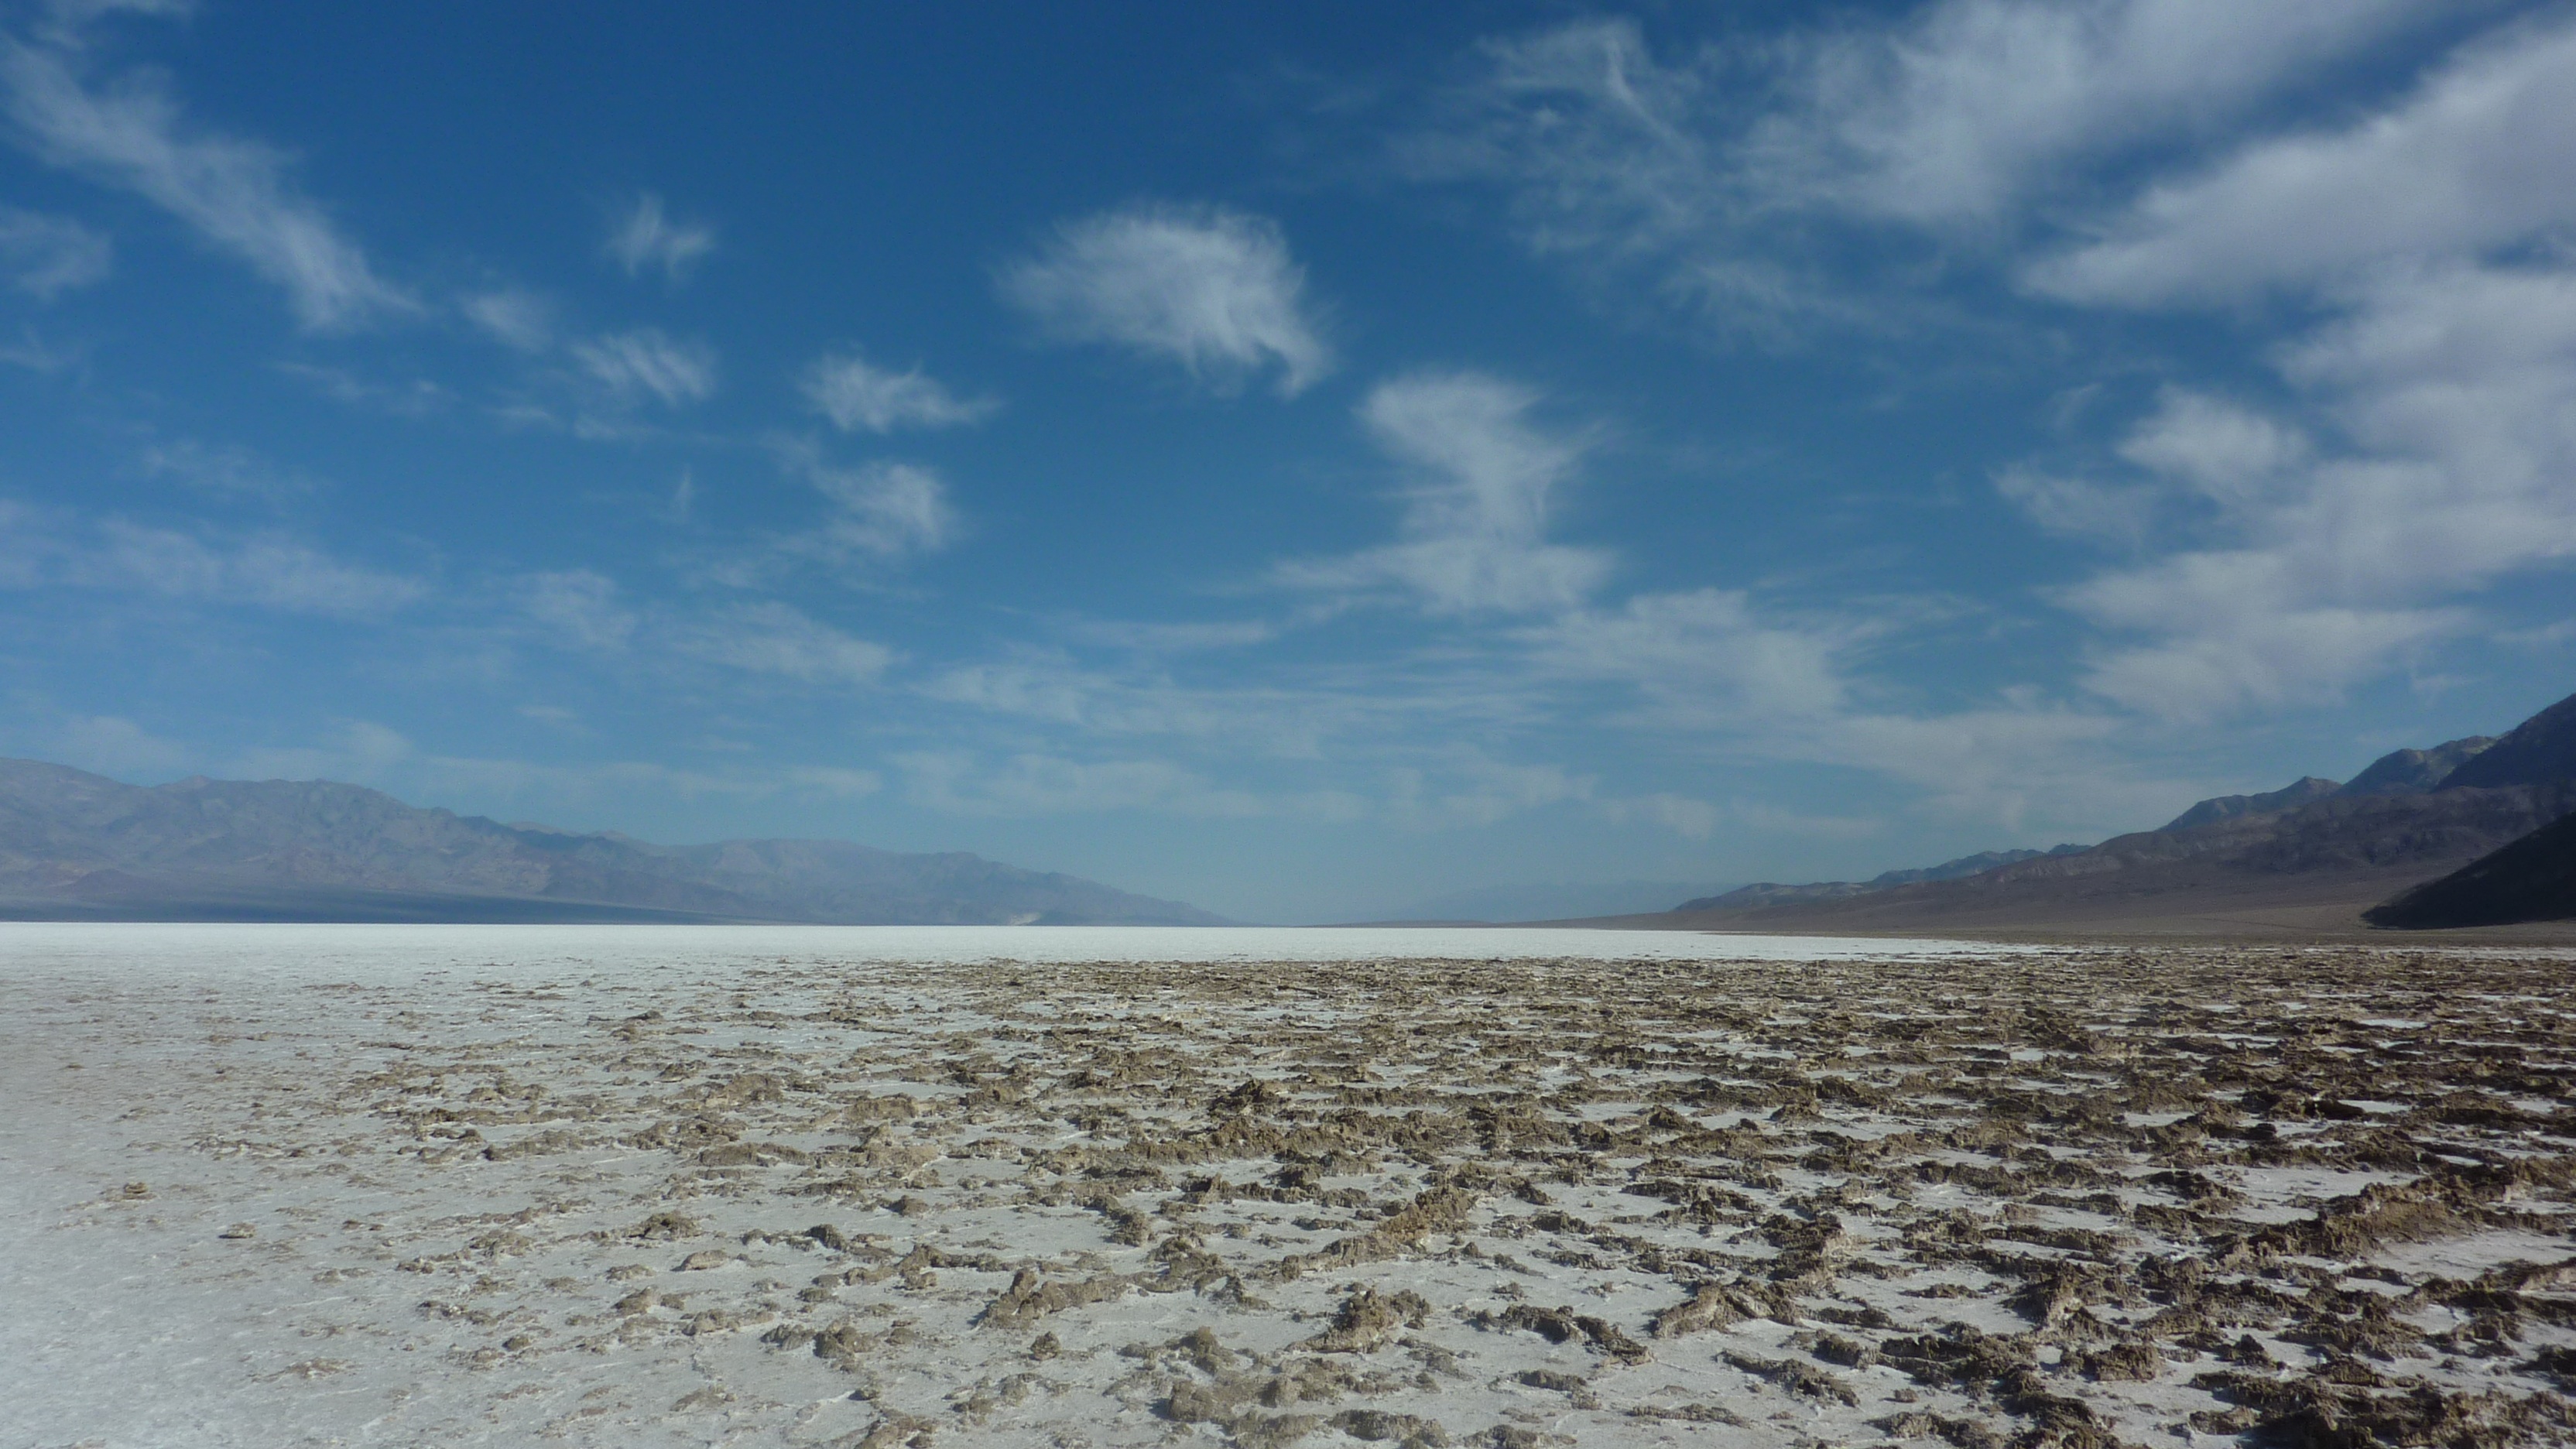
beach, landscape, sea, coast, sand, ocean, horizon, cloud, sky, shore, lake, america, holiday, bay, body of water, loch, cape, death valley, landform, geographical feature, salt flat, bath water